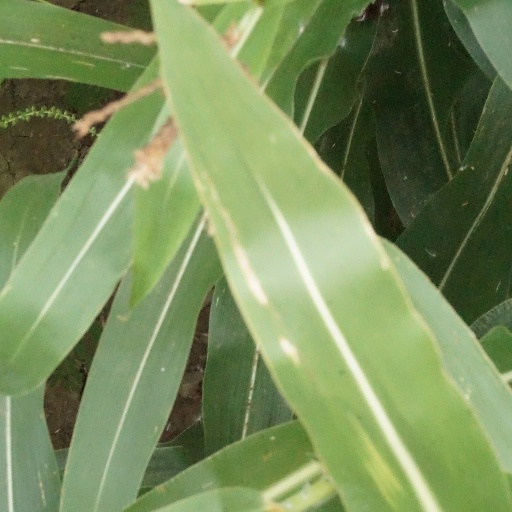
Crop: maize; corn